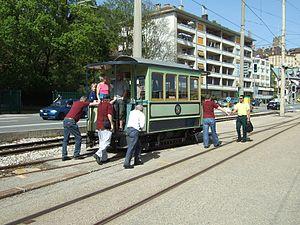
La Compagnie du tramway Neuchâtel- Saint-Blaise est fondée pour construire et exploiter un tramway à voie métrique entre ces deux villes du canton de Neuchâtel en Suisse.